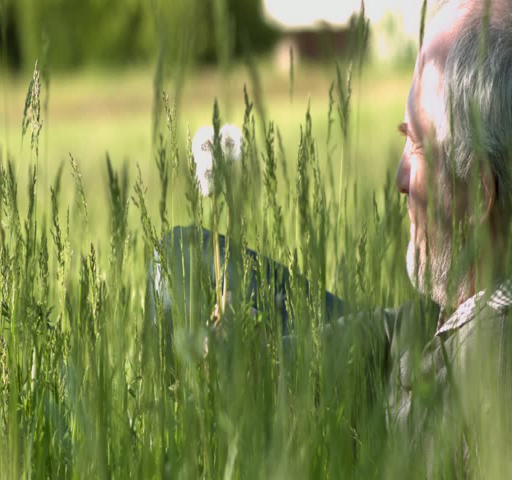
the man lies on the grass and looks at the dandelion , then blows on them